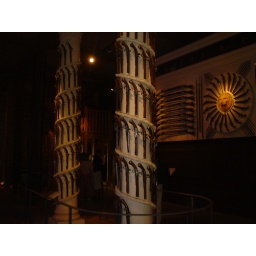
weapons in the white tower